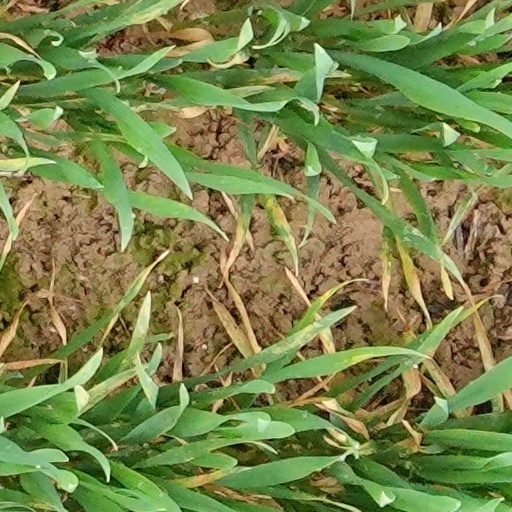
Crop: wheat